Highball Signal

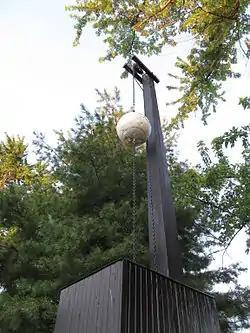
Highball Signal, June 2012

Highball Signal is a historic railroad signal located in Delmar, Delaware, United States. It is a white sphere mounted on a pole and located next to the railroad tracks to signal permission for a train to proceed at full speed, if the ball was at the top of the pole. The term "highball" came to be synonymous with a clear right-of-way and for trains to proceed at full speed. It was originally in service at New Castle, Delaware, and then at Hurlock, Maryland. The highball signal was moved to Delmar for display during the town's centennial in 1959, and is no longer used to direct railroad traffic, but is maintained as a public exhibition in a park near the railroad.